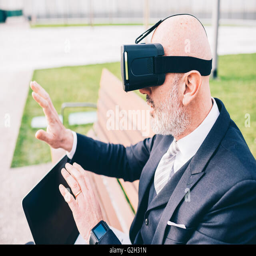
middle age caucasian business man sitting on a bench with laptop on his knee using smart watch and 3d viewer - futuristic